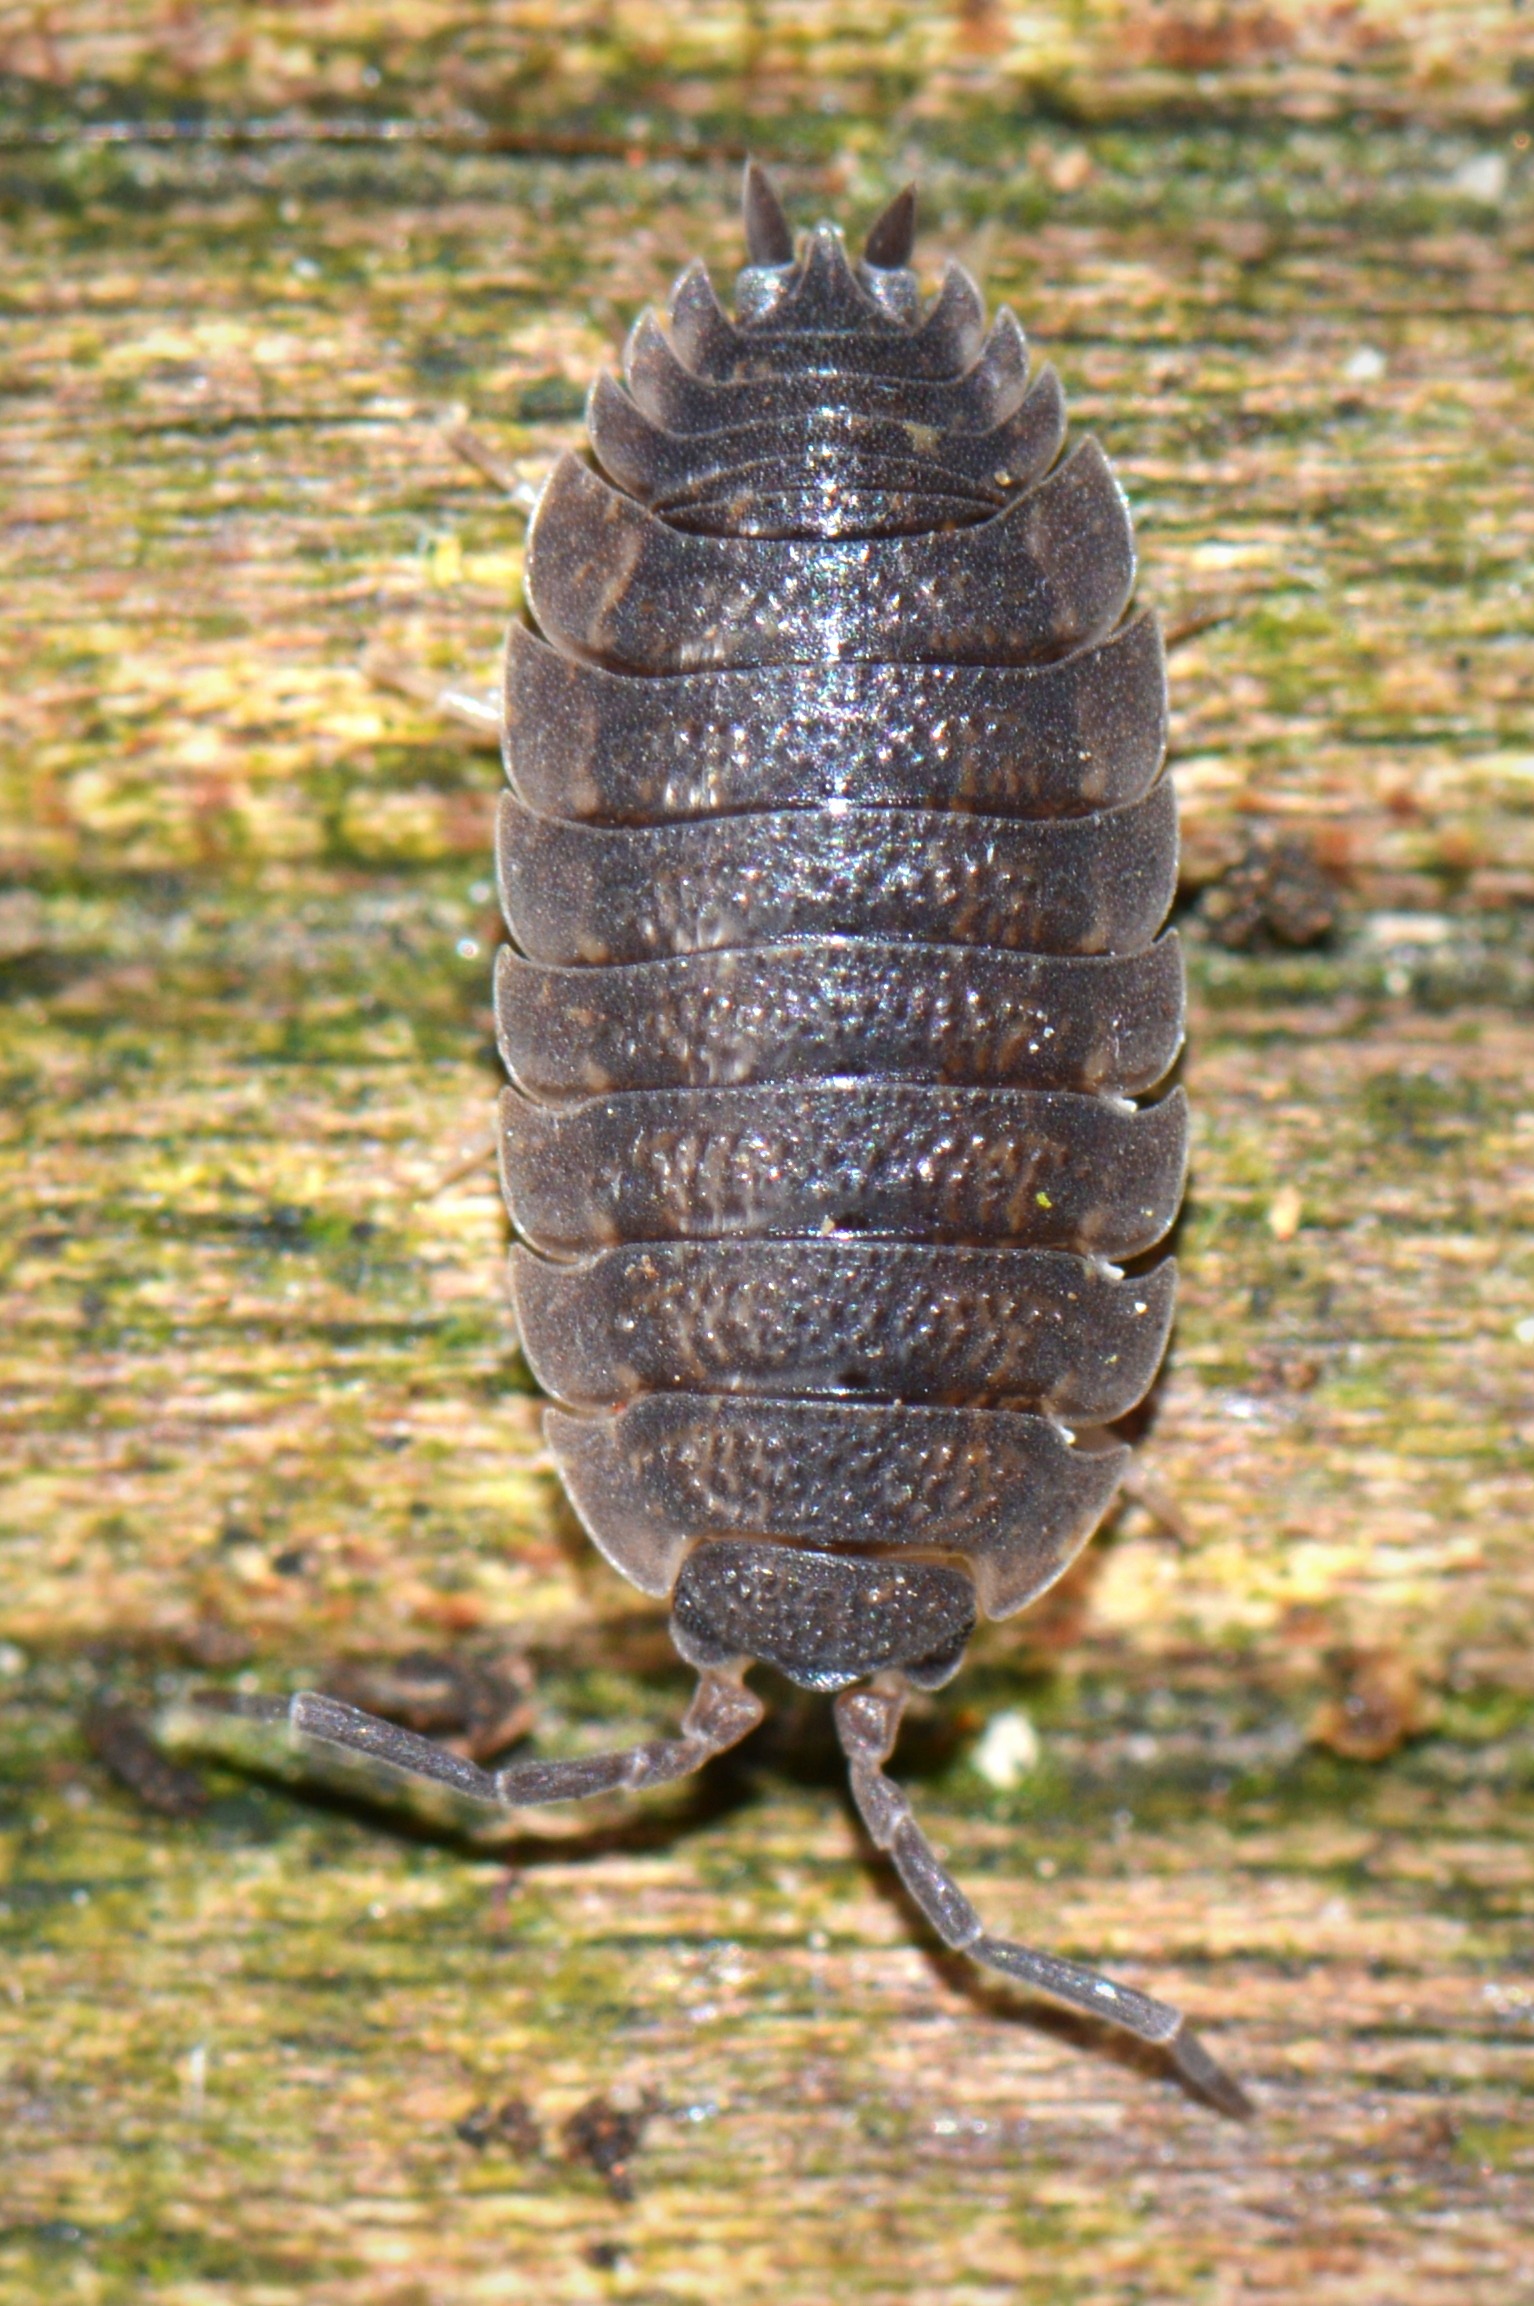
animal, wildlife, insect, bug, fauna, invertebrate, close up, beetle, weevil, macro photography, dung beetle, true bugs, ressemblance